History of the Los Angeles Lakers

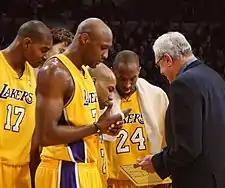
Phil Jackson coached the Lakers to five championships, all with Kobe Bryant, three with Shaquille O'Neal and two with Pau Gasol.

By the 1984–85 season, the Lakers' so-called "Showtime" era was in full swing. Showtime was a fast-paced style of basketball, described as a mix of "no-look passes off the fastbreak, pin-point alley-oops from halfcourt, spinning feeds and overhand bullets under the basket through triple teams." The team won the Pacific Division for the fourth straight year, this time by an NBA-record 20 games ahead of second-place Portland. They also set team records for field-goal percentage (.545) and assists (2,575). For the ninth time, they faced the Celtics in the finals. The championship series got off to a disastrous start for the Lakers, losing Game 1 of the Finals by a lopsided score of 148–114, in what is now remembered as the "Memorial Day Massacre". But the Lakers were resilient and behind 38-year-old Finals MVP Abdul-Jabbar, they were finally able to topple Boston in six games. Abdul-Jabbar proceeded to dismember the Celtics with his deadly skyhook move, and Los Angeles won Game 6 111–100 in Boston Garden, one of the greatest triumphs in franchise history. The Lakers gained their first-ever Finals victory over the Celtics, and they were the only visiting team to ever do this in Boston Garden.